Little Bohemia (Omaha, Nebraska)

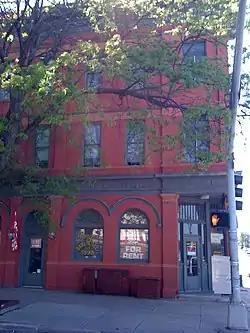
The Prague Hotel on South 13th Street in the heart of the Little Bohemia

Little Bohemia, or Bohemian Town, is a historic neighborhood in Omaha, Nebraska. Starting in the 1880s, Czech immigrants settled in this highly concentrated area, also called "Praha" (Prague) or "Bohemian Town", bounded by South 10th Street on the east, South 16th Street on the west, Pierce Street on the north, and Martha Street on the south, with a commercial area went along South 13th and South 14th Streets, centered on William Street. It was located south of downtown, and directly west of Little Italy. A portion of the neighborhood along South 13th Street was listed on the National Register of Historic Places in 2020.